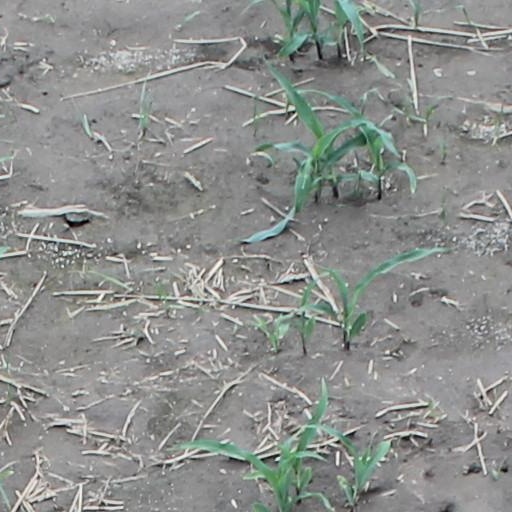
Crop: maize; corn